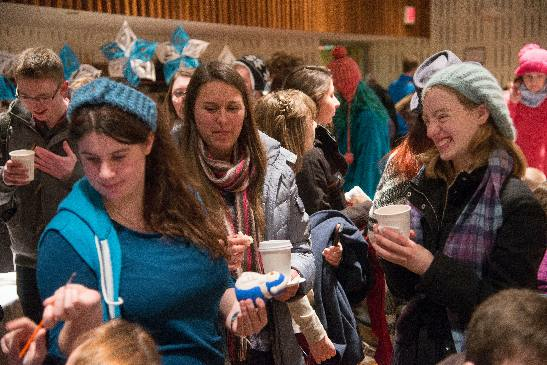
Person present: Yes